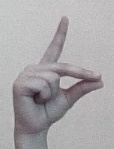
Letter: ta